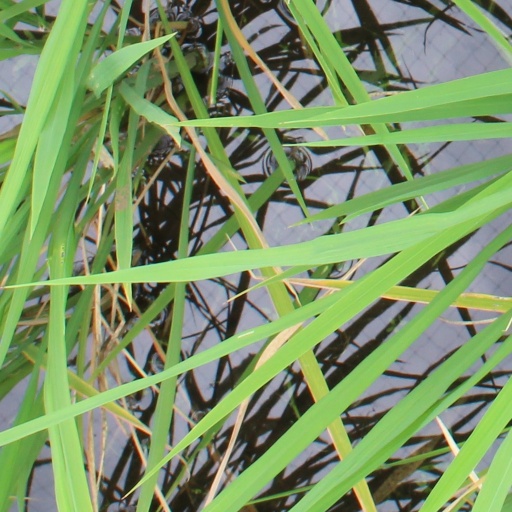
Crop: rice